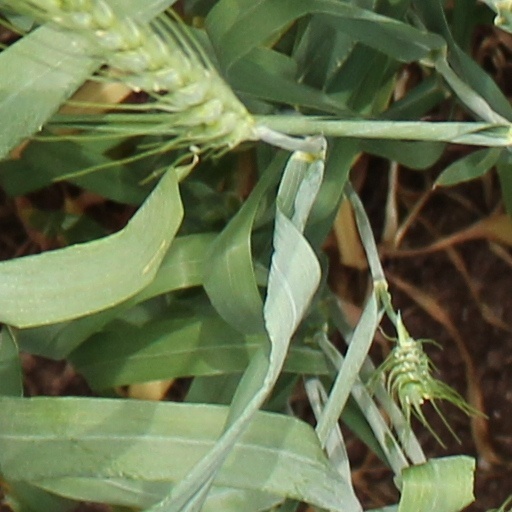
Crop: wheat